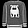
Label: Pullover